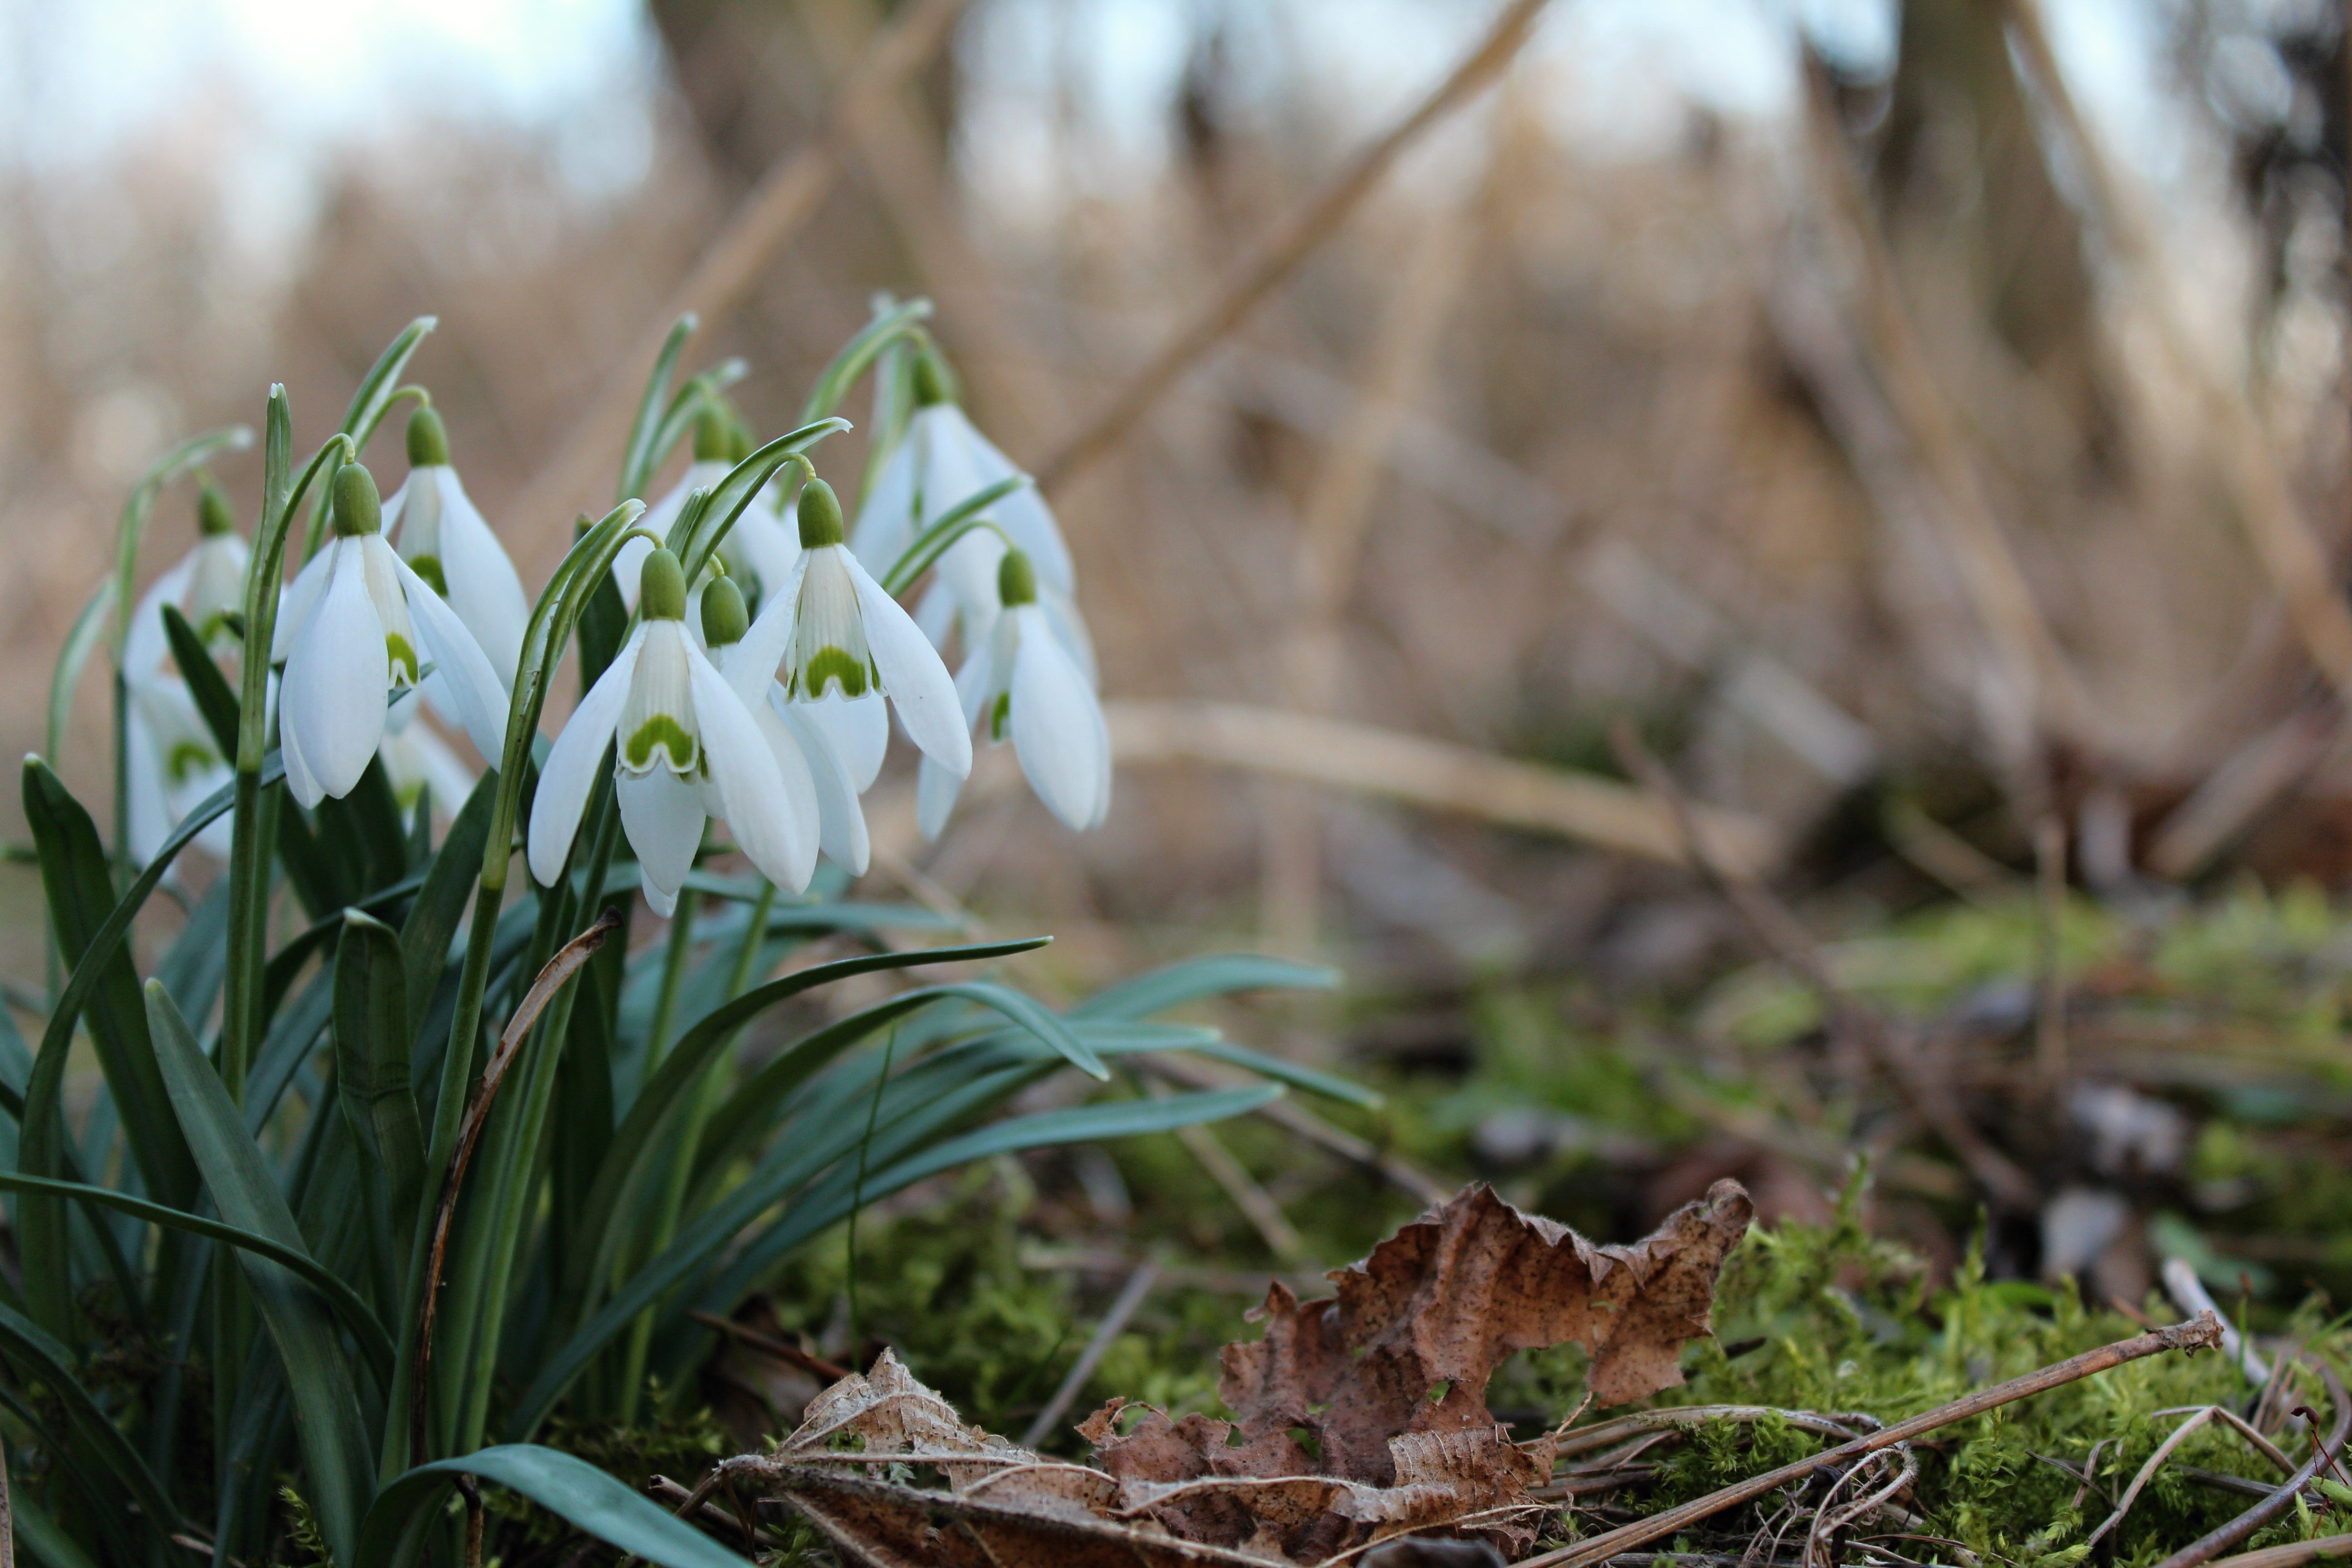
nature, grass, plant, flower, spring, botany, flora, wildflower, snowdrop, woodland, snowdrops, flowering plant, grass family, land plant